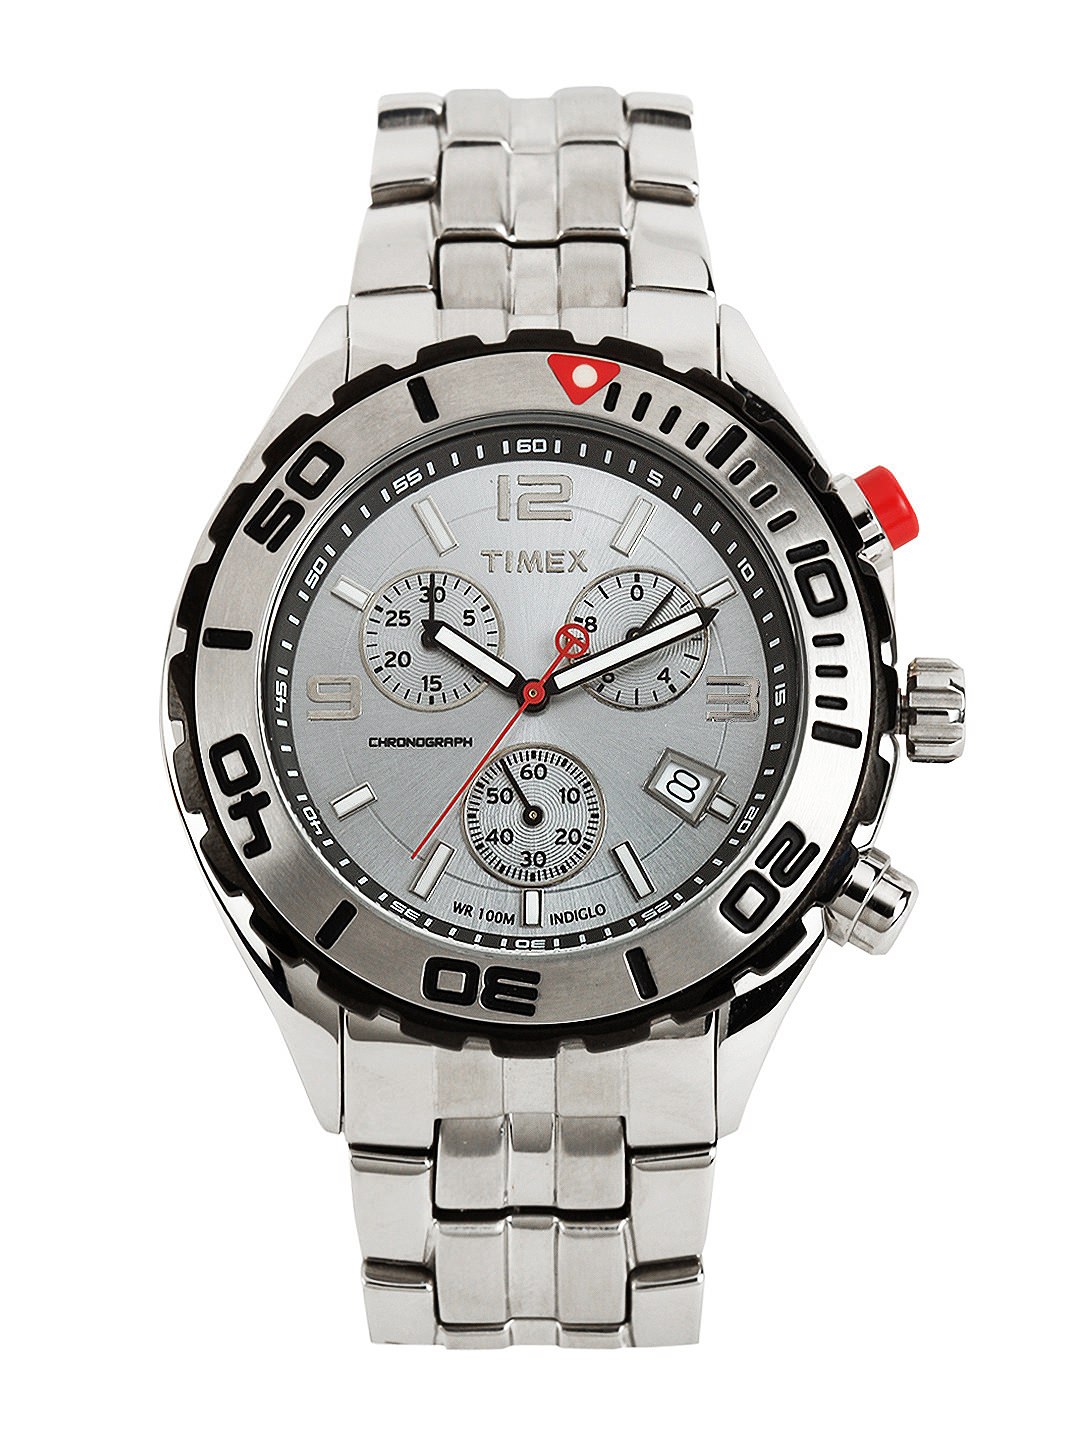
Timex Men Silver Toned Dial Watch
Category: Accessories / Watches / Watches
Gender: Men
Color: Silver
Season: Winter 2016
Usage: Casual